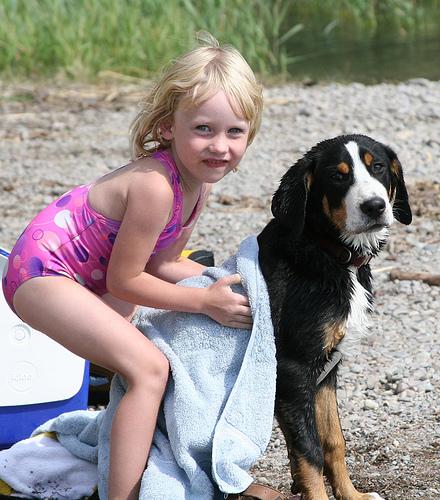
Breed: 237-n000086-Greater_Swiss_Mountain_dog